Oak Circle Historic District

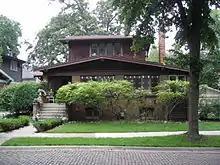
An Airplane Bungalow at 322 Oak Circle

Twelve of the fifteen homes in the Oak Circle Historic District are bungalows, and they exhibit various elements of the Craftsman and Prairie School movements. Craftsman elements in the houses generally included low, gabled roofs, overhanging eaves, decorative beams, and materials such as wood, stone and brick. The Prairie School was reflected in the homes' bands of windows with geometric glazed patterns; the houses originally included an average of 40 of these windows, many of which had colored glass. Colonial Revival and Italian Renaissance influences can also be seen in the bungalow at 340 Oak Circle, the last of the bungalows to be built. Three of the bungalows are Airplane Bungalows, a style in which the upper story of the home sits above the lower story like a cockpit above the wings of an airplane. The twelve bungalows are a mix of one-story and one-and-a-half-story homes; no two homes on Oak Circle are exactly alike. The remaining three homes are two-story homes which also demonstrate the Craftsman and Prairie School influences seen in the other homes. Several of the eleven garages in the district are also contributing properties; the garages at 328, 332, and 344 Oak Circle have architectural details similar to their respective houses.